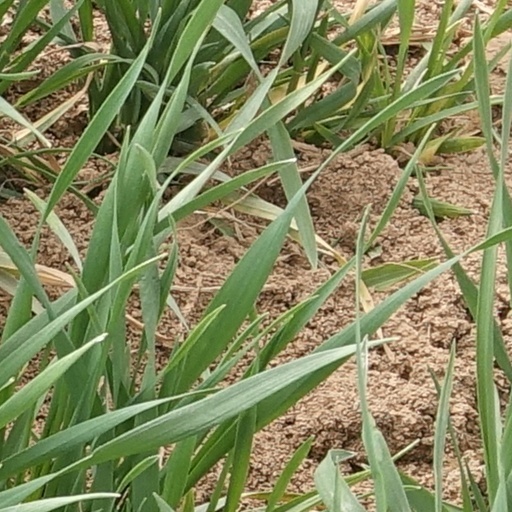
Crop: wheat